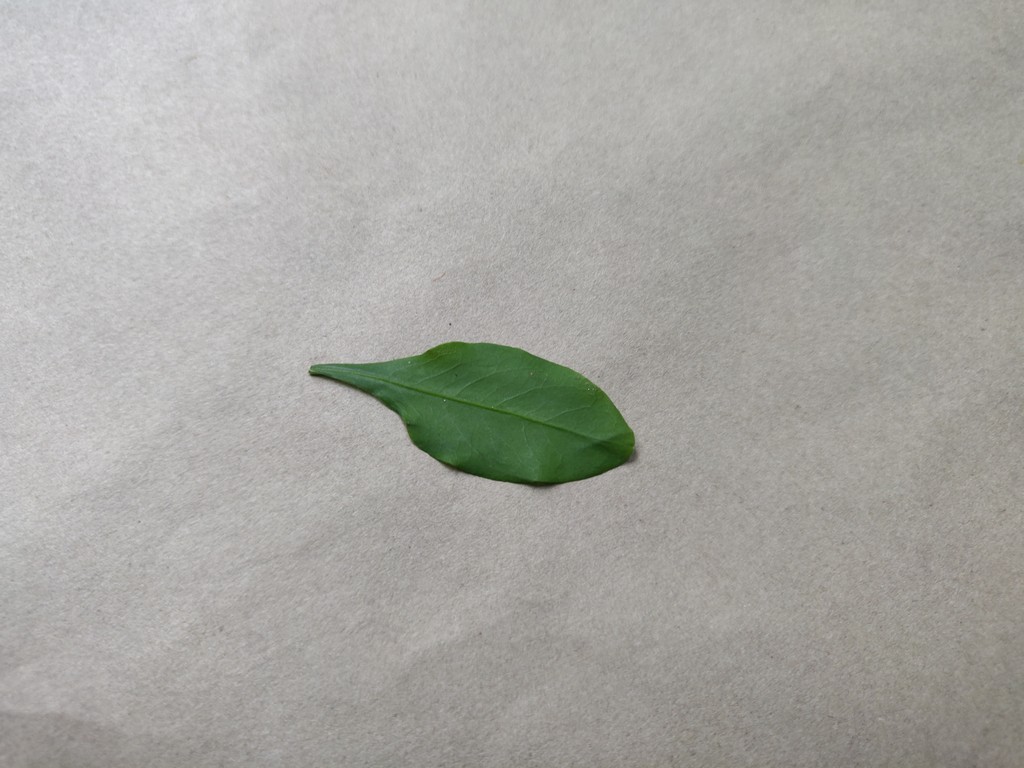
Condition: Healthy
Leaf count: single
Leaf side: front